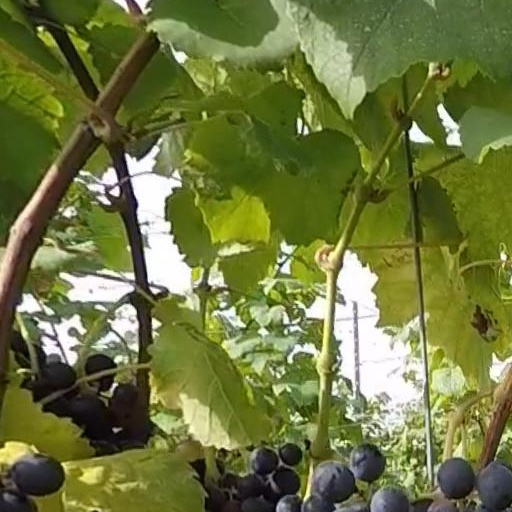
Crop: grape